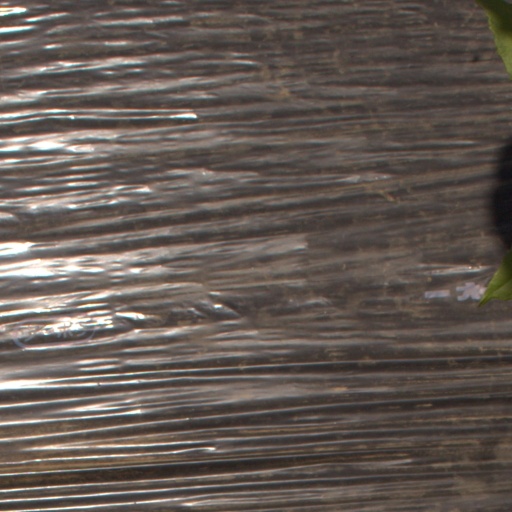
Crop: Jerusalem artichoke